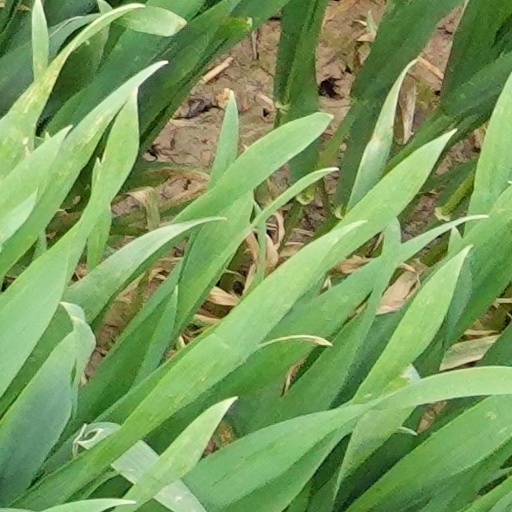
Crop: wheat